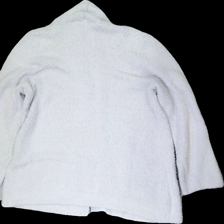
View: back
Type: Cardigan
Category: Ladies
Brand: Not in the list
Brand text on label: Stars above
Colors: White
Material: 100% Polyester
Pattern: Metallic
Cut: Regular
Size: M
Season: All
Price range: 50-100
Recommended usage: Reuse